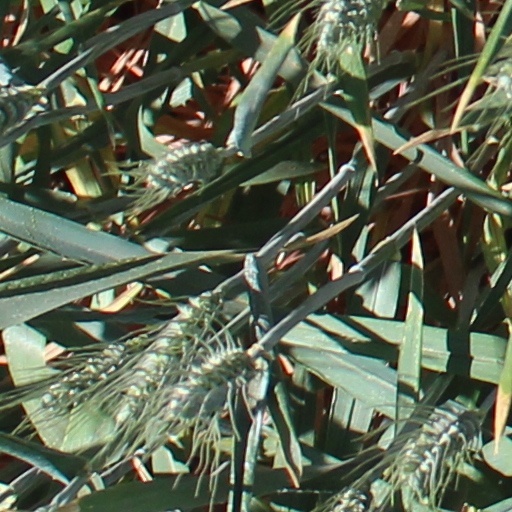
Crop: wheat